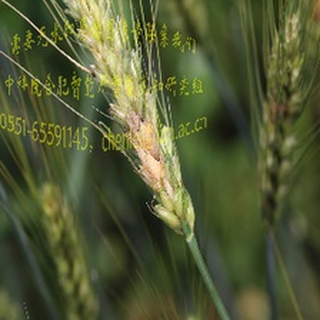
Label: wheat_fusarium_head_blight